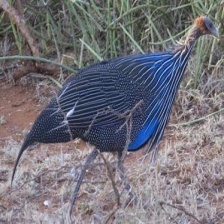
Species: VULTURINE GUINEAFOWL
Scientific name: ACRYLLIUM VULTURINUM